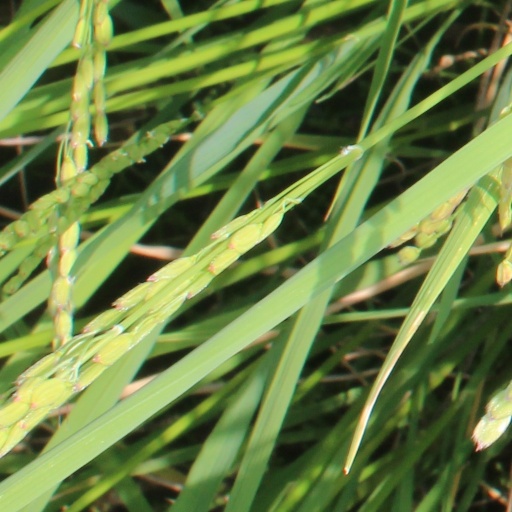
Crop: rice